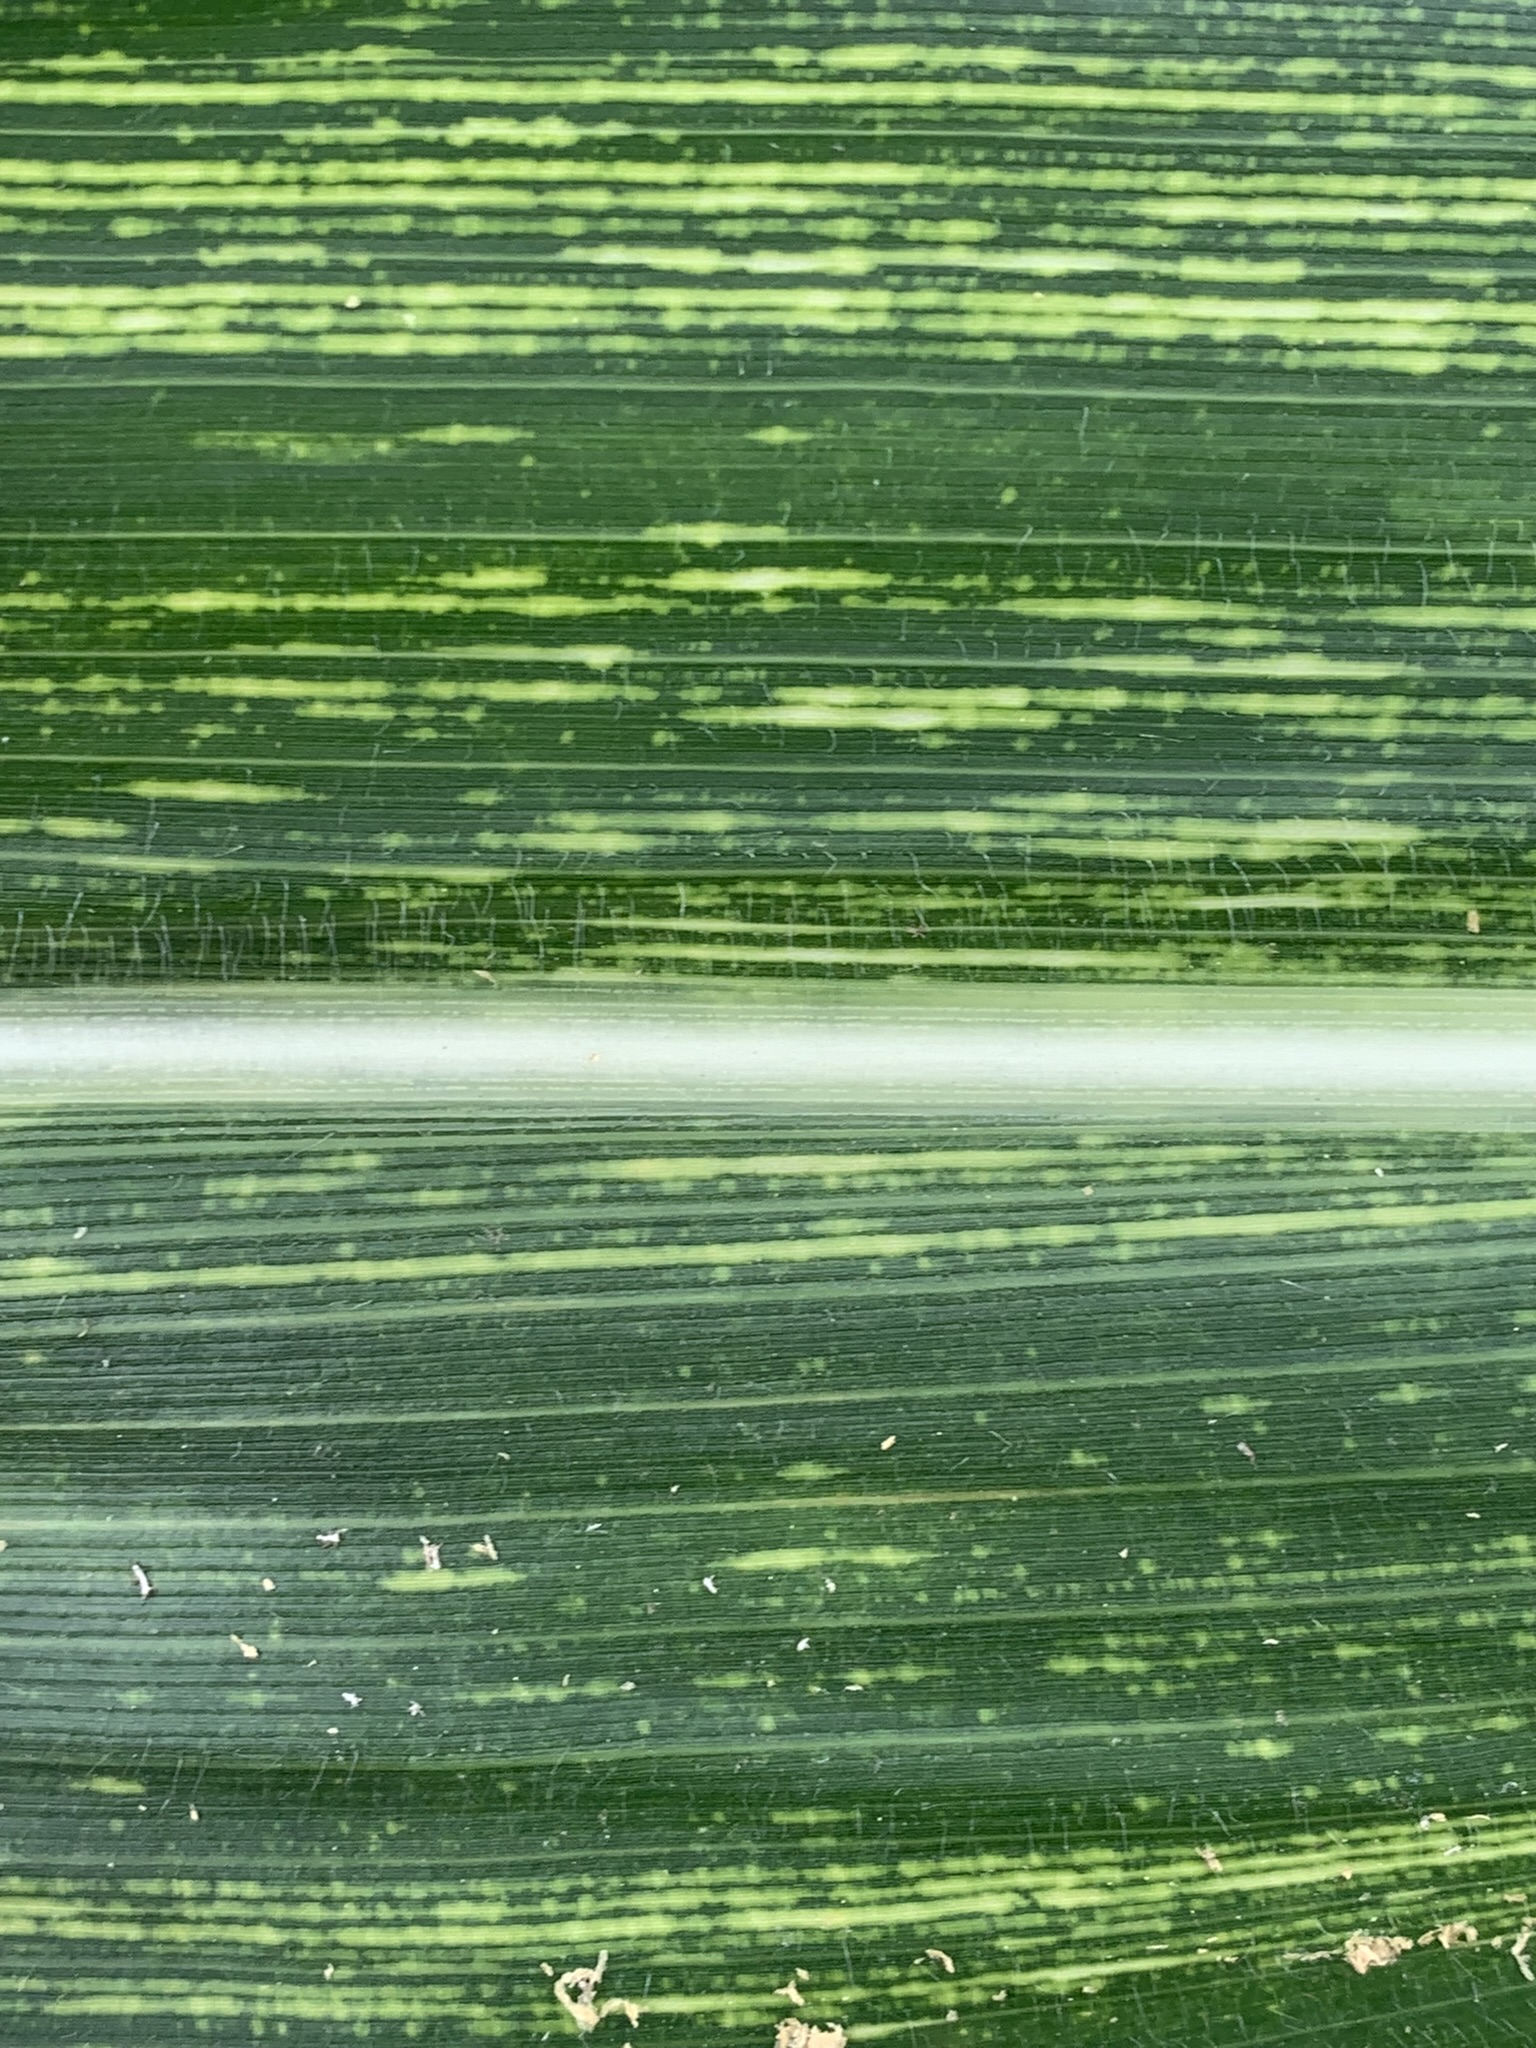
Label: MSV